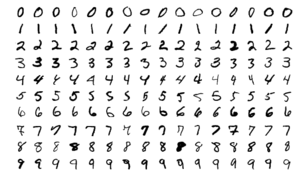
La base de données MNIST pour Modified ou Mixed National Institute of Standards and Technology, est une base de données de chiffres écrits à la main. C'est un jeu de données très utilisé en apprentissage automatique.